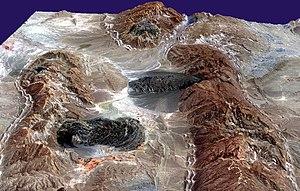
Un dôme de sel ou dôme salin est une structure naturelle formée par la remontée de halite, très ductile et plus légère que les roches avoisinantes. Le sel en remontant peut former différentes structures de taille kilométrique.